Derbyshire Domesday Book tenants-in-chief

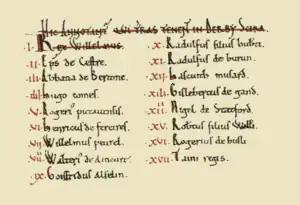
"HIC ANNOTANTUR TENENTES TERRAS IN DERBYSCIRE" ["Here are noted (those) holding lands in Derbyshire"]: i Rex Willelmusii Eps de Cestre iii Abbatia de Bertoneiv Hugo comesv Rogeri pictauensisvi Henricus de fereiresvii Willelmus peurelviii Walteri de aincurtix Goiffridus alselinx Radulfus filius hubaxi Radulfus de burunxii Hascurch musardxiii Gilleberais de gandxiv Nigel de Statfordxv Robais filius Willexvi Rogerius de bullexvii Taini regis

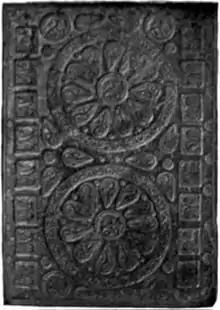
Cover of the Winchester Domesday Book of the 12th century

The Domesday Book of 1086 AD lists (in the following order) King William the Conqueror's tenants-in-chief in "Derbyscire" (Derbyshire), following the Norman Conquest of England: